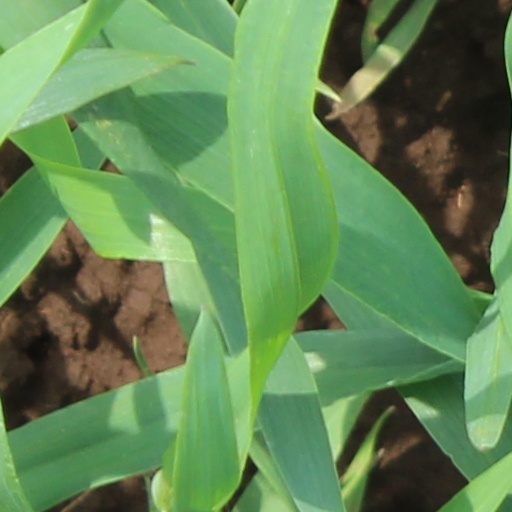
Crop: wheat